José Pékerman

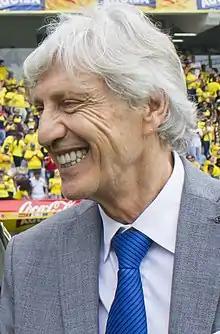
Pékerman as Colombia manager in 2016

José Néstor Pékerman Krimen (born 3 September 1949) is an Argentine-Colombian professional football coach. His last team managed was the Venezuela national team. As a youth level coach for Argentina, he won the FIFA World Youth Championship three times, and the U20 South American Youth Championship twice. He coached the Argentina national football team in the 2006 FIFA World Cup and became coach of the Colombia national team in 2012. He subsequently managed the Colombia national team during the 2014 and 2018 FIFA World Cups where he led the team to their best result, the quarterfinals, in 2014, their first World Cup qualification after 16 years of absence.